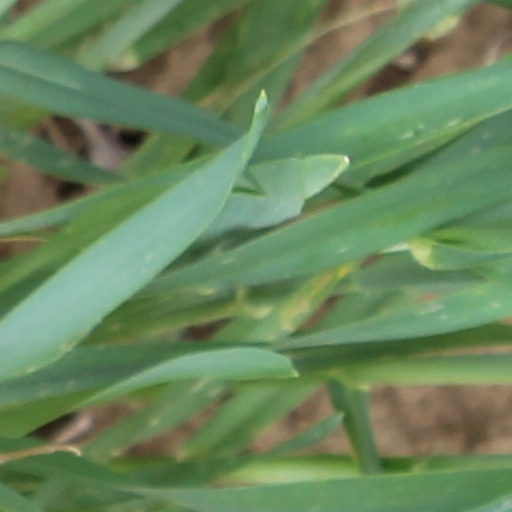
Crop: wheat